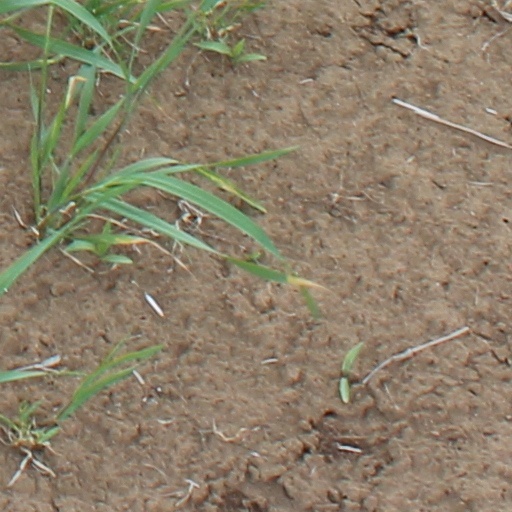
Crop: wheat